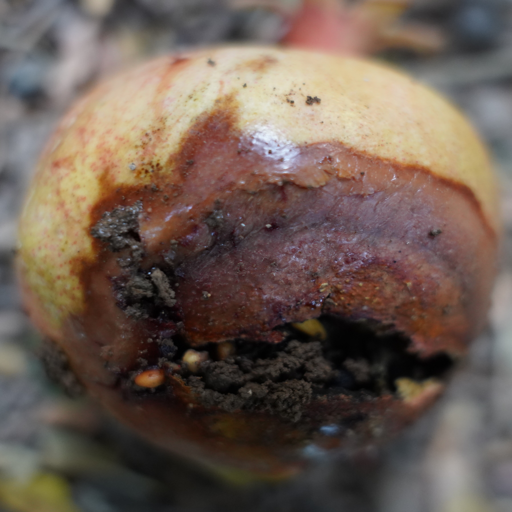
Label: Ectomyelois ceratoniae